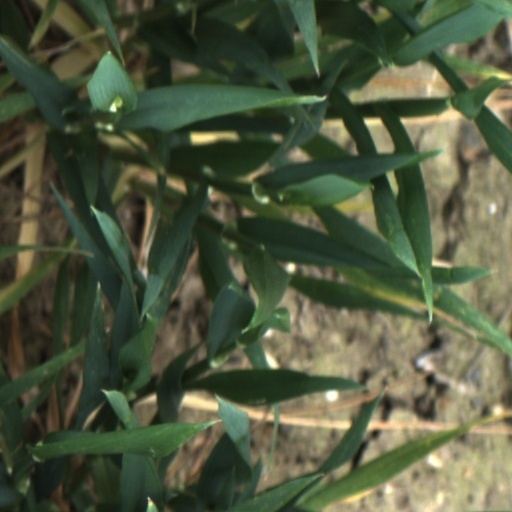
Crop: wheat